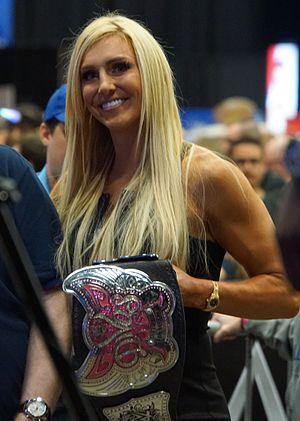
Le WWE Divas Championship est un titre de catch féminin de la WWE. Créé en 2008 par Vickie Guerrero, il est devenu l'unique championnat féminin de la fédération après son unification avec le WWE Women's Championship lors de l'évènement live en Pay-per-View WWE Night of Champions 2010. Le titre est retiré à WrestleMania 32, remplacé par le WWE Women's Championship introduit lors du Triple Threat Match par Lita. Charlotte Flair, vainqueresse dudit match, en est donc la dernière détentrice.